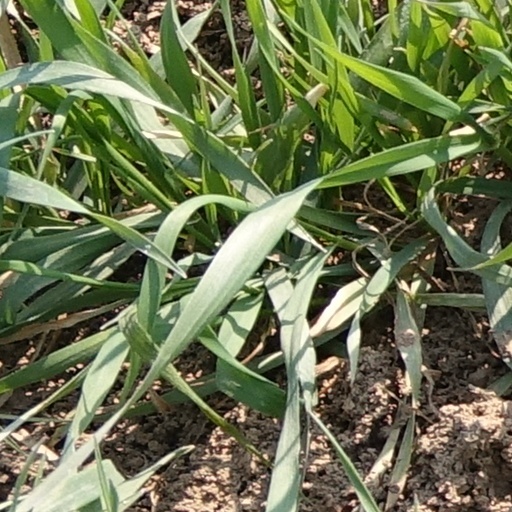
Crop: wheat